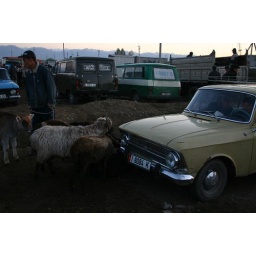
Early morning at the animal market in Karakol, Kyrgyzstan.